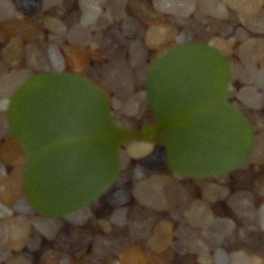
Label: charlock